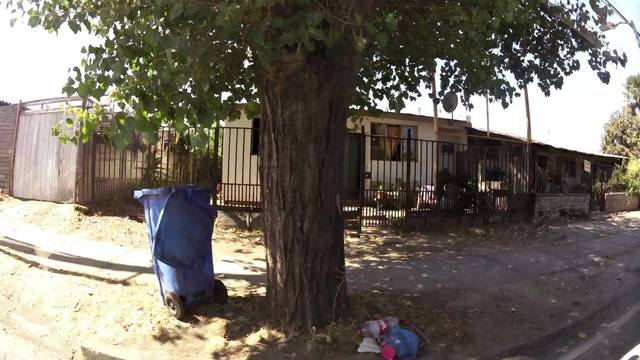
Region: Chile
Coordinates: -35.442, -71.663